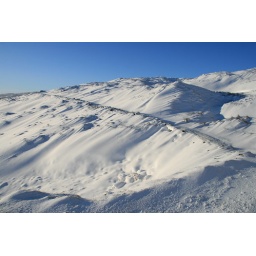
old road over the mountain